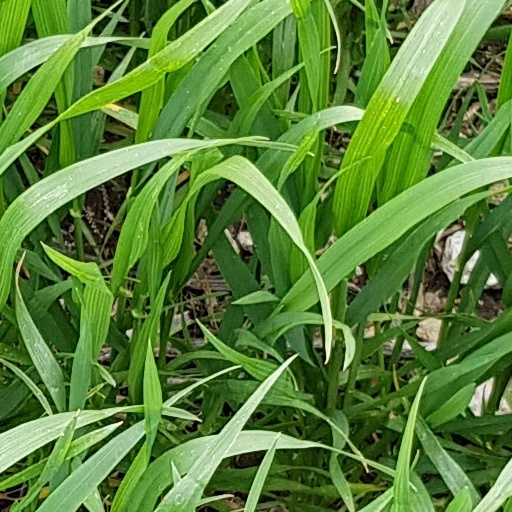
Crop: wheat